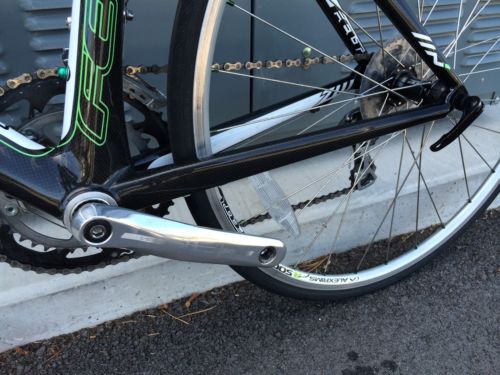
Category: bicycle